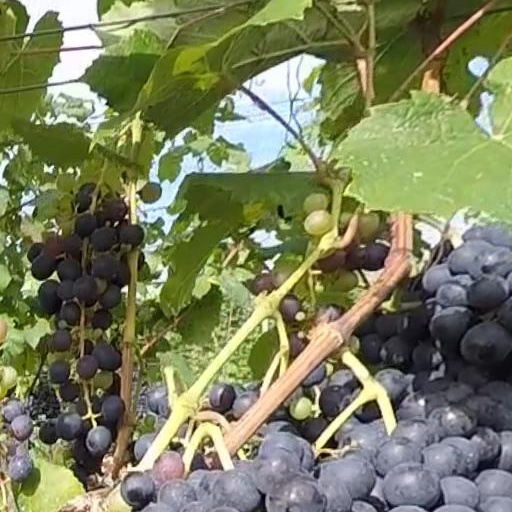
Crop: grape